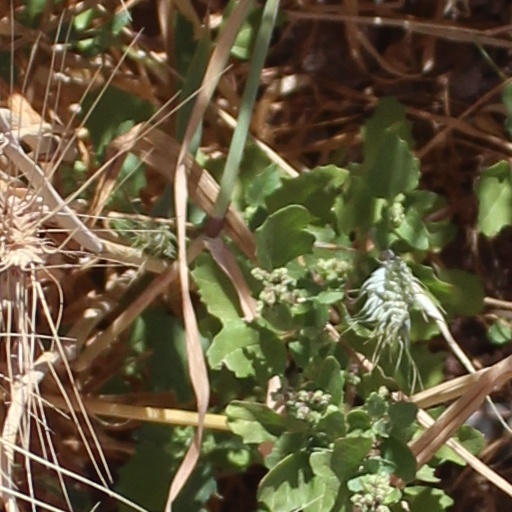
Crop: wheat